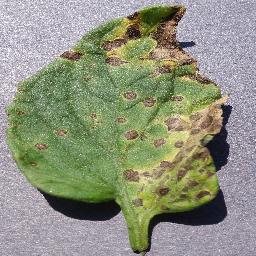
Label: Tomato___Septoria_leaf_spot